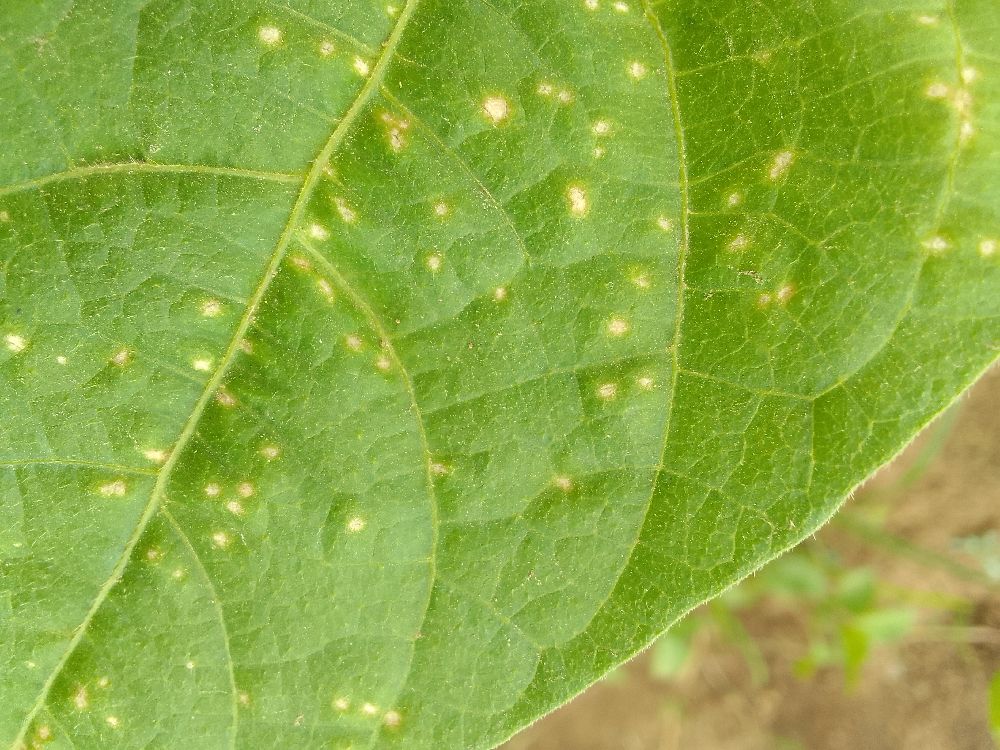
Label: rust